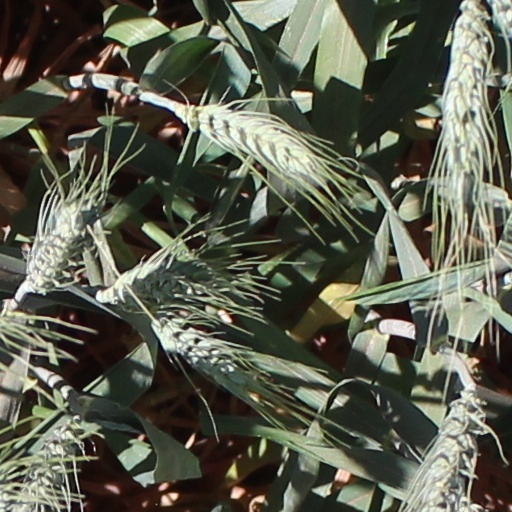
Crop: wheat